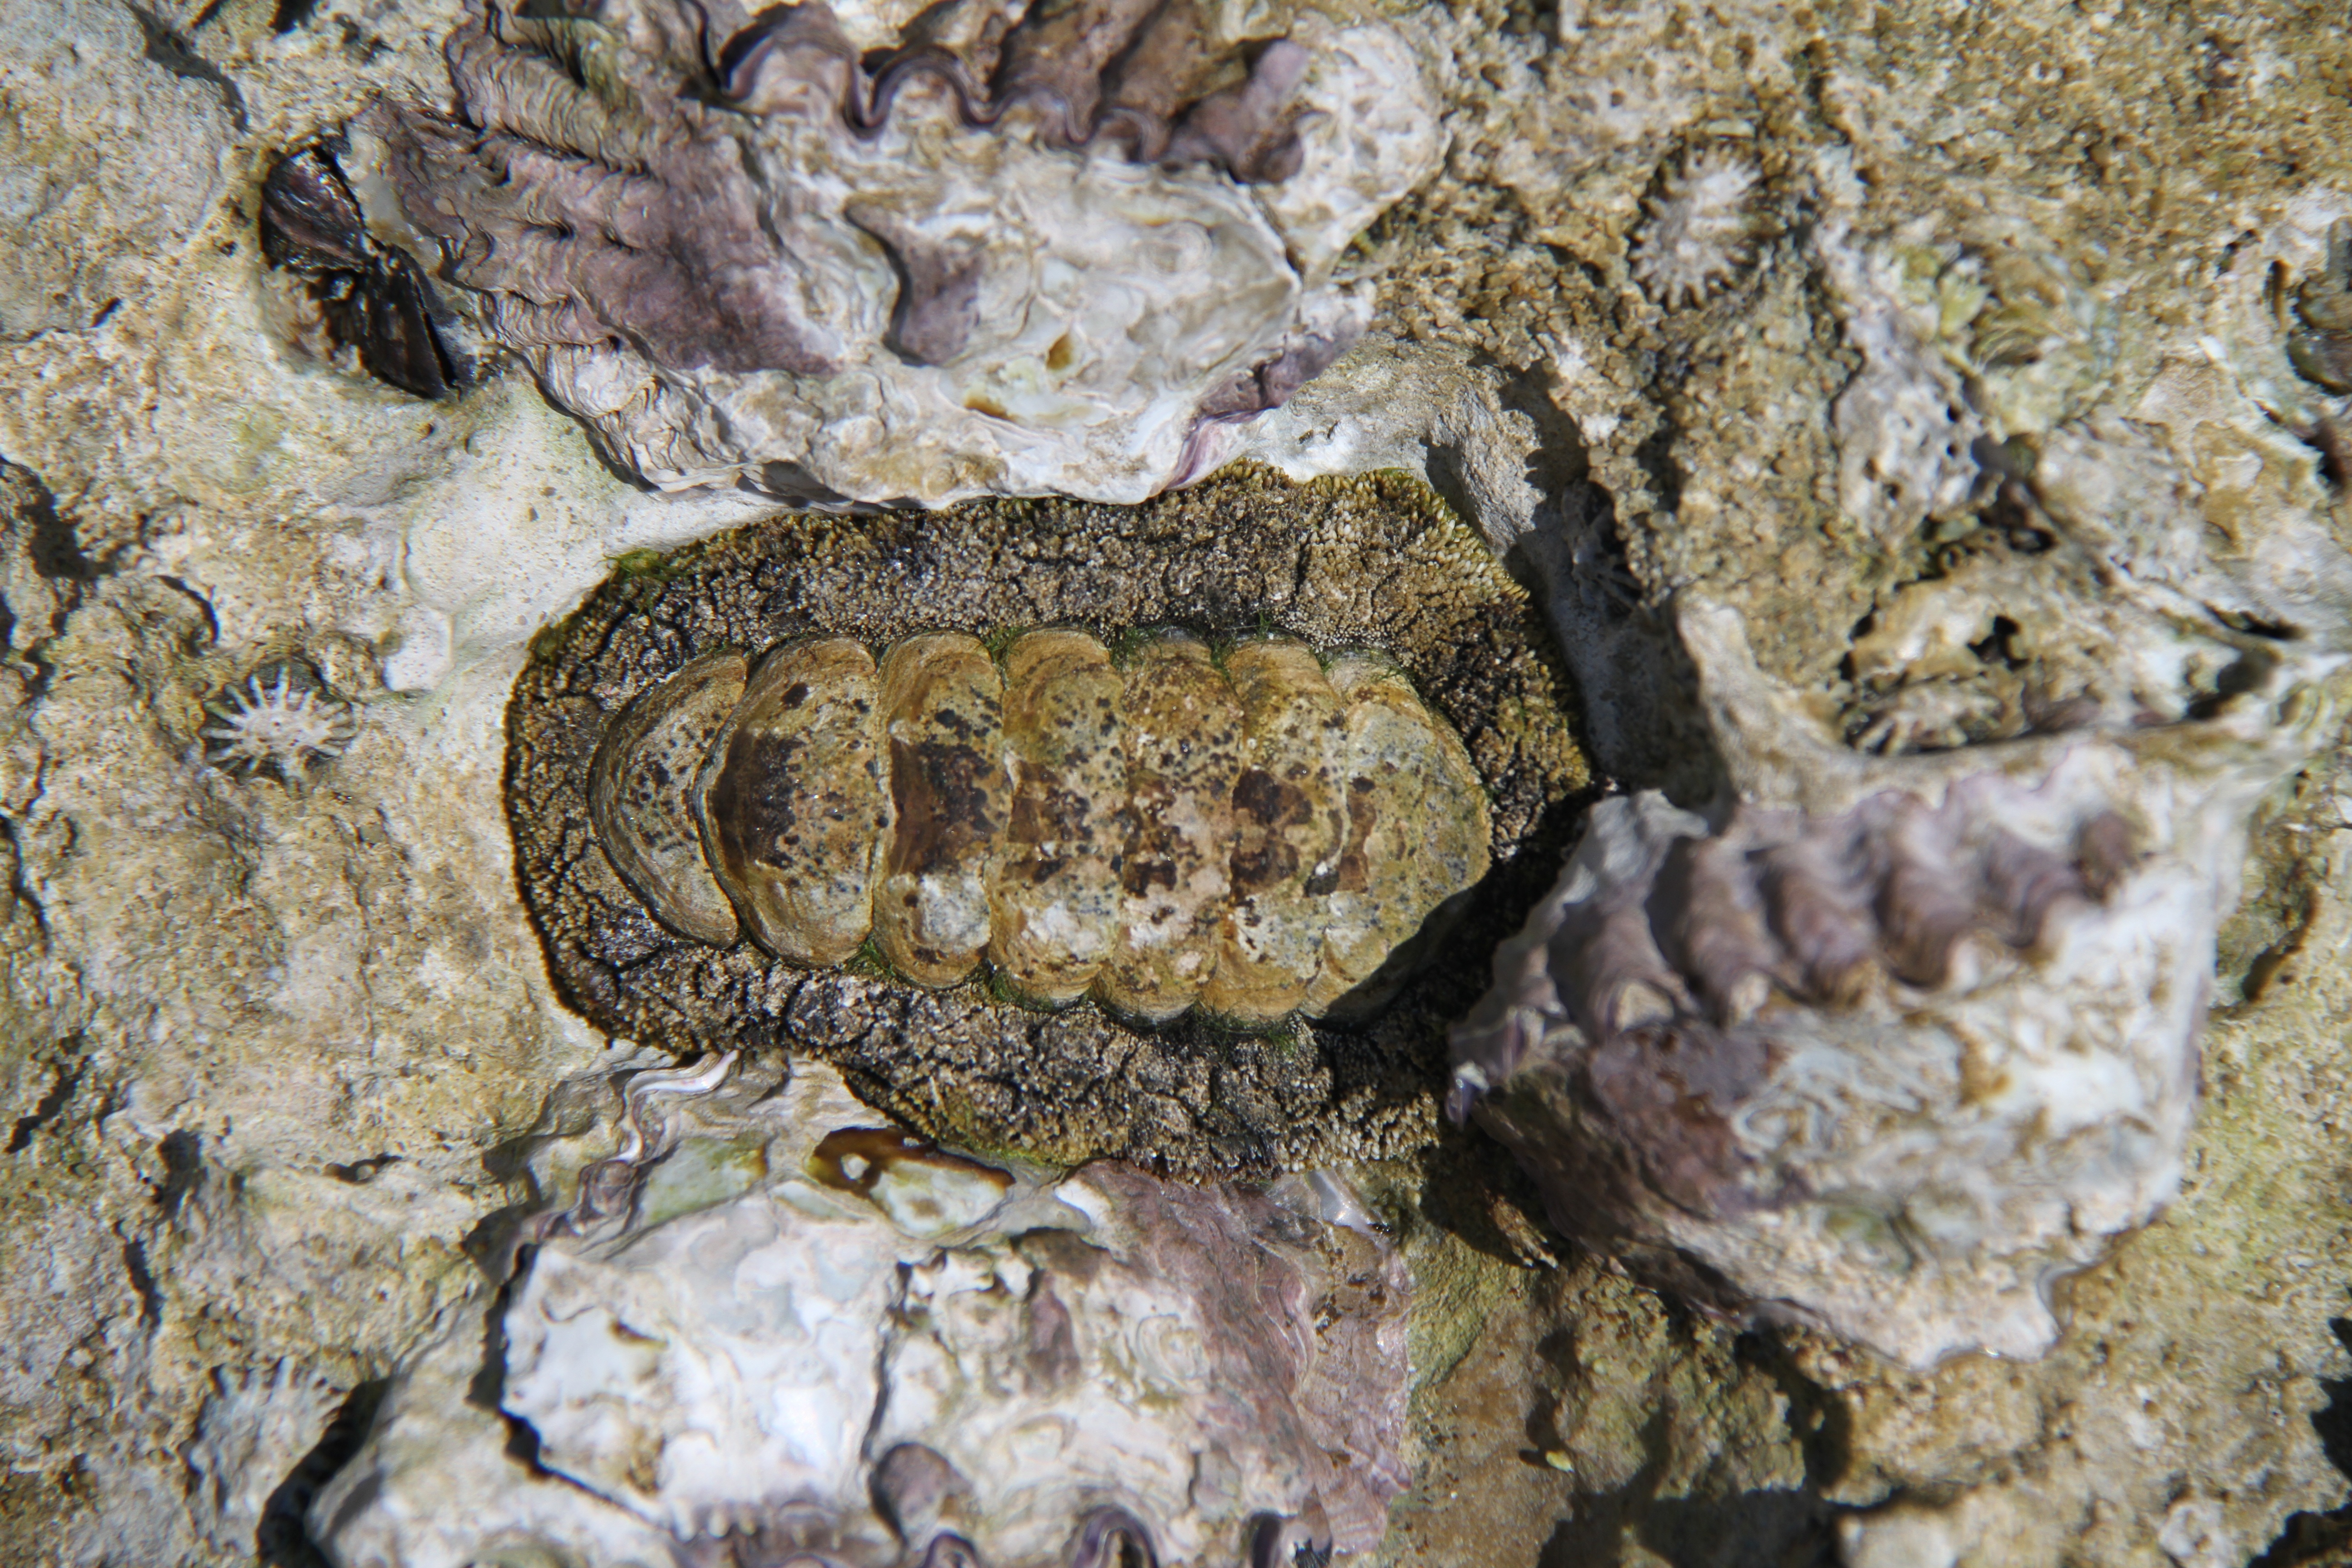
sea, nature, rock, ocean, animal, wildlife, biology, primitive, reptile, fauna, life, mollusk, rocks, geology, marine, boa constrictor, chiton, marine biology, boas